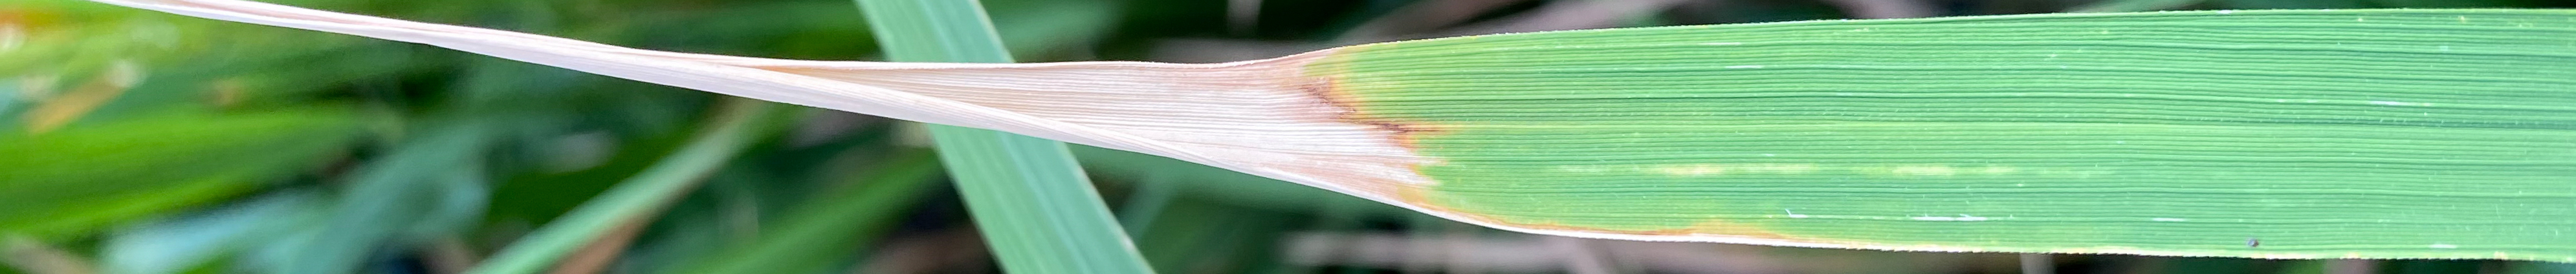
Nhãn: P